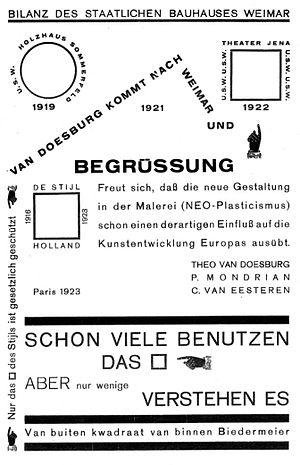
La culture de Weimar est le développement des arts et des sciences en Allemagne pendant la République de Weimar, la période de l'entre-deux-guerres qui va entre la défaite allemande en 1918 et l'arrivée de Hitler au pouvoir en 1933. Le Berlin des années 1920 était au centre de la culture de Weimar. Bien que ne faisant pas partie de la République de Weimar, certains auteurs incluent également l'Autriche, pays germanophone, et notamment Vienne, dans le cadre de la culture de Weimar.